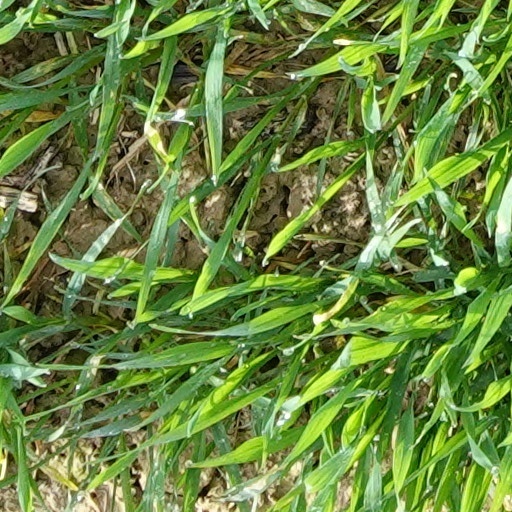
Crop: wheat